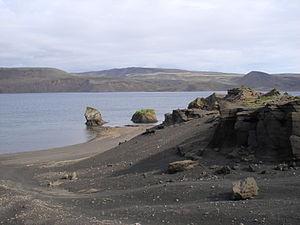
Lac Kleifarvatn, entouré de plage de sable volcanique noi, dans la péninsule de Reykjanes, Islande
Kleifarvatn est un lac situé sur la Reykjanesskagi en Islande.